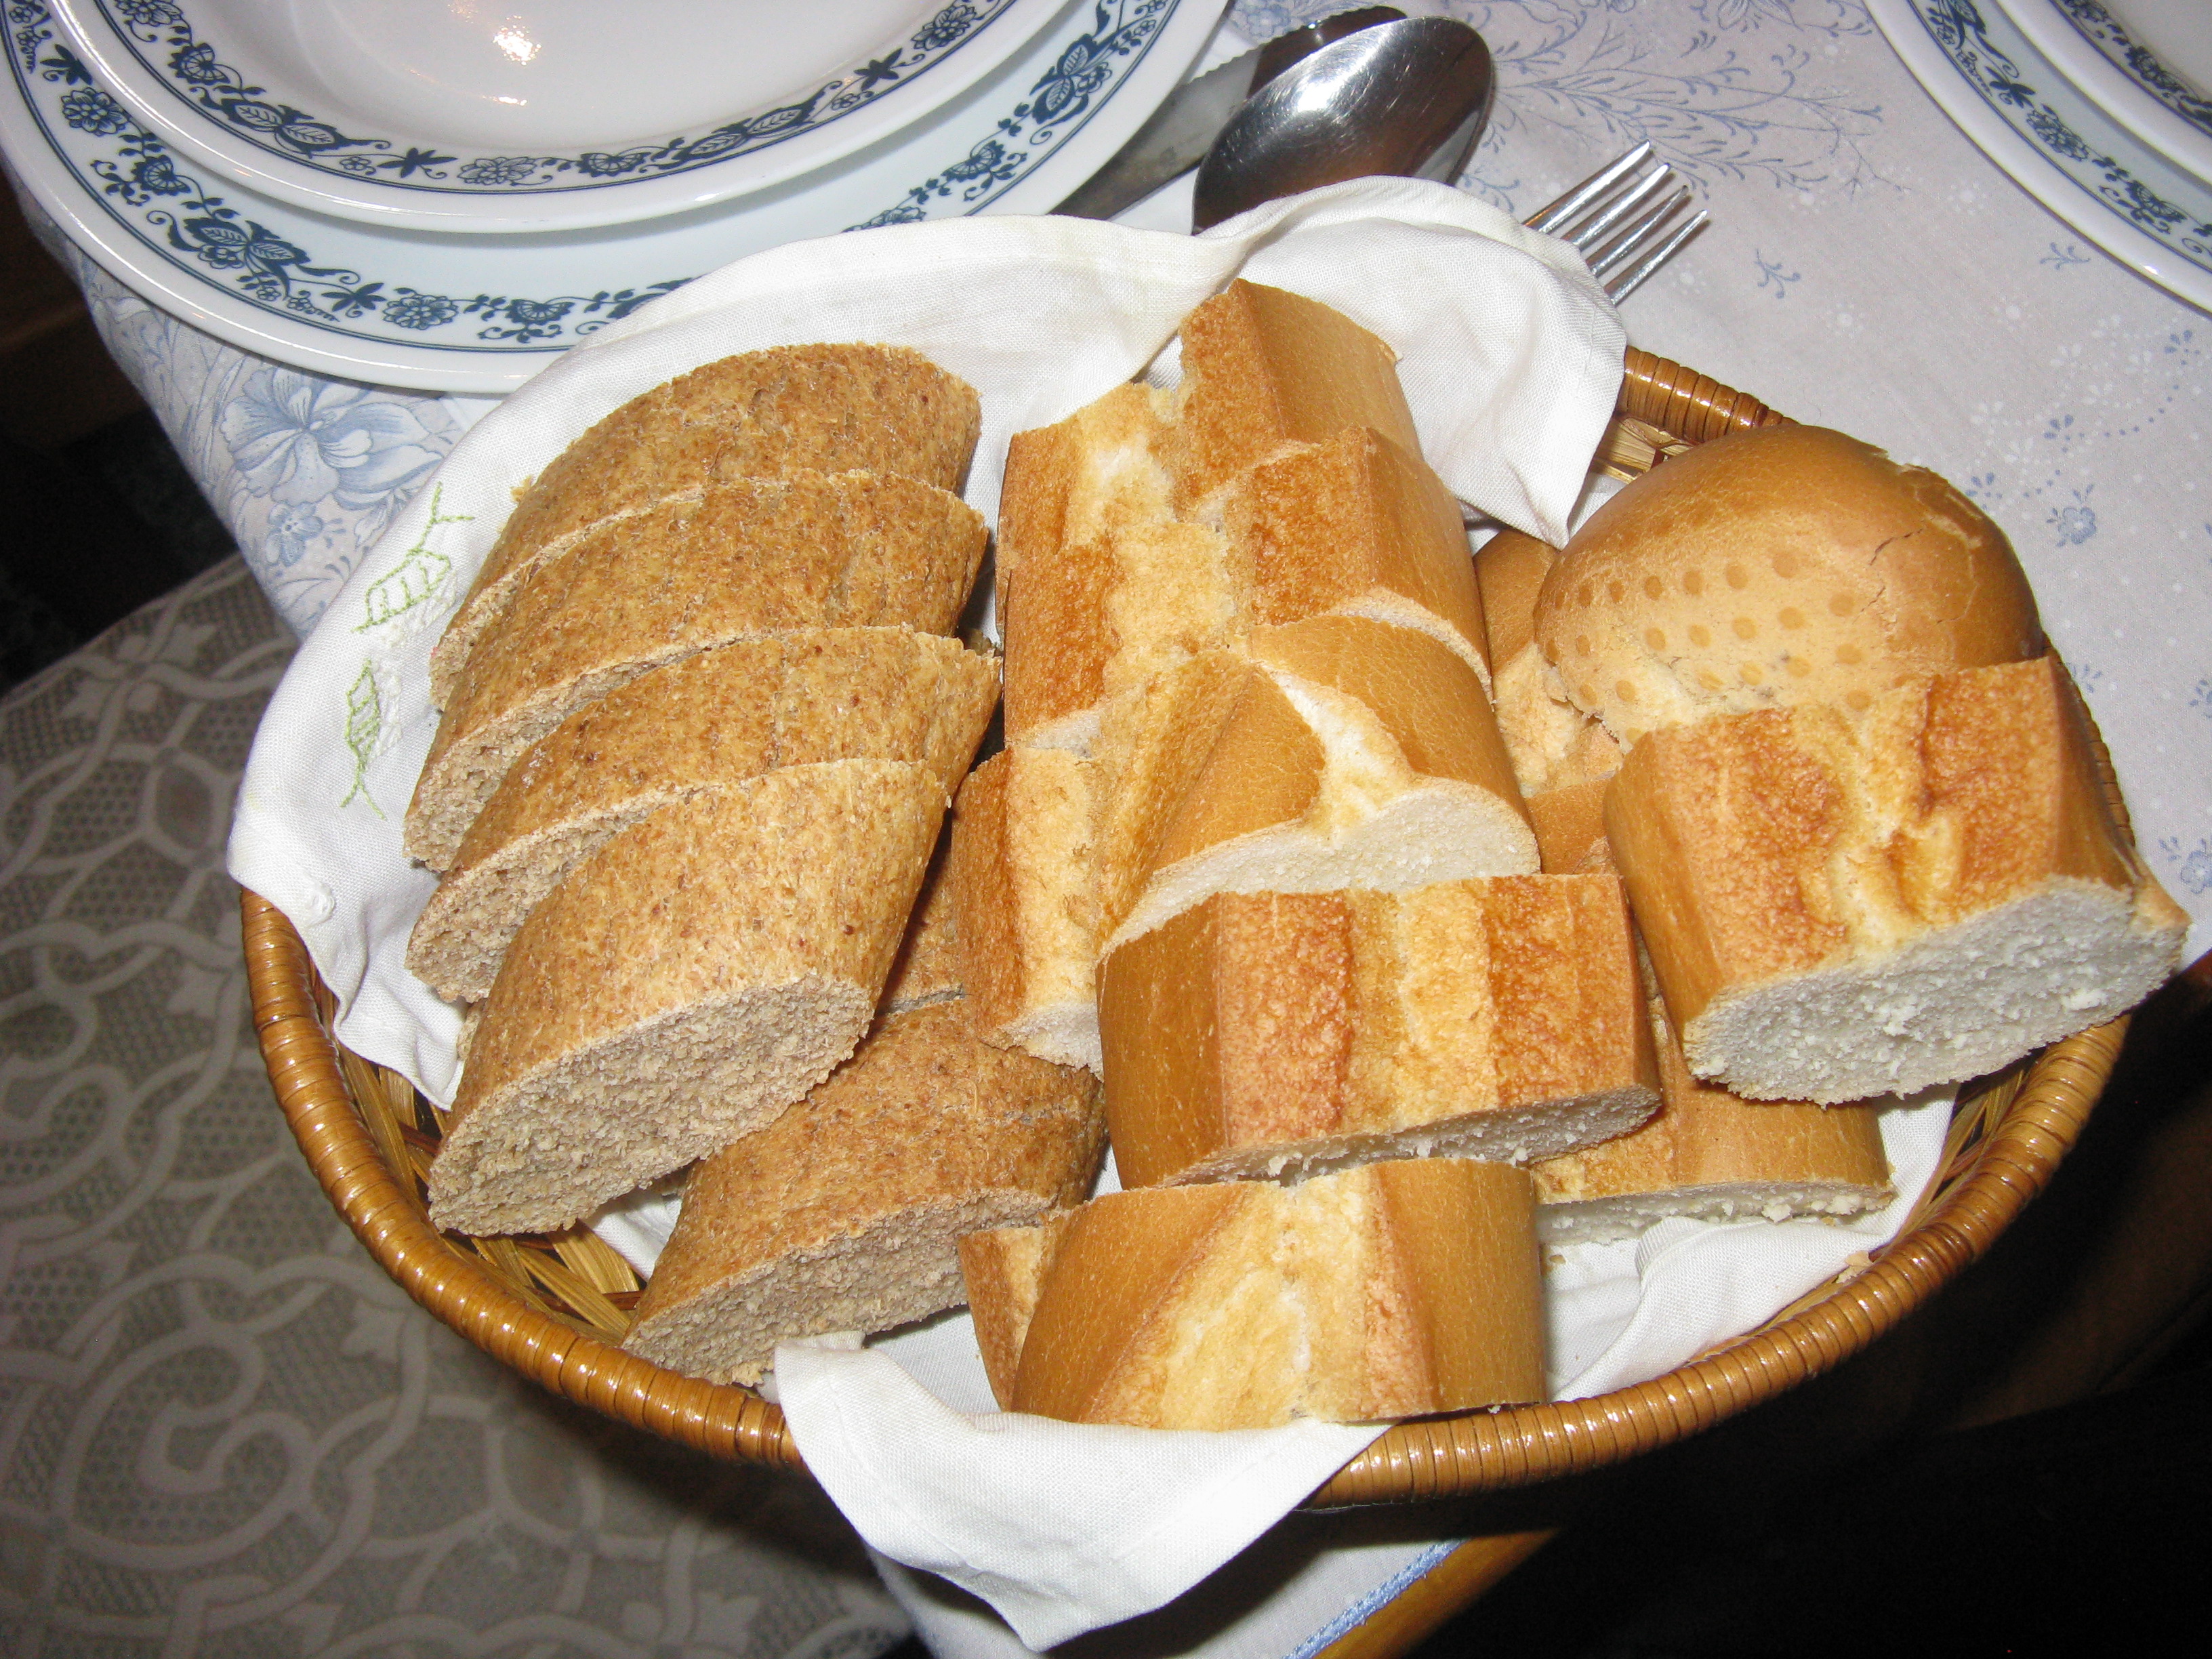
beef, bread, bun, burger, calories, cheese, cheeseburger, close up, cooking, delicious, food, fries, hamburger, lettuce, meal, meat, photography, sandwich, sesame, seeds, snack, tasty, wooden tray, fast food, french fries, junk food, brunch, dish, breakfast, finger food, full breakfast, side dish, appetizer, buffalo burger, breakfast sandwich, fast food restaurant, veggie burger, slider, cuisine, ingredient, baked goods, ciabatta, dessert, white bread, sourdough, baguette, cannoli, produce, loaf